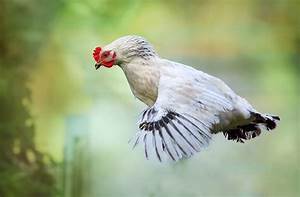
Label: gallina